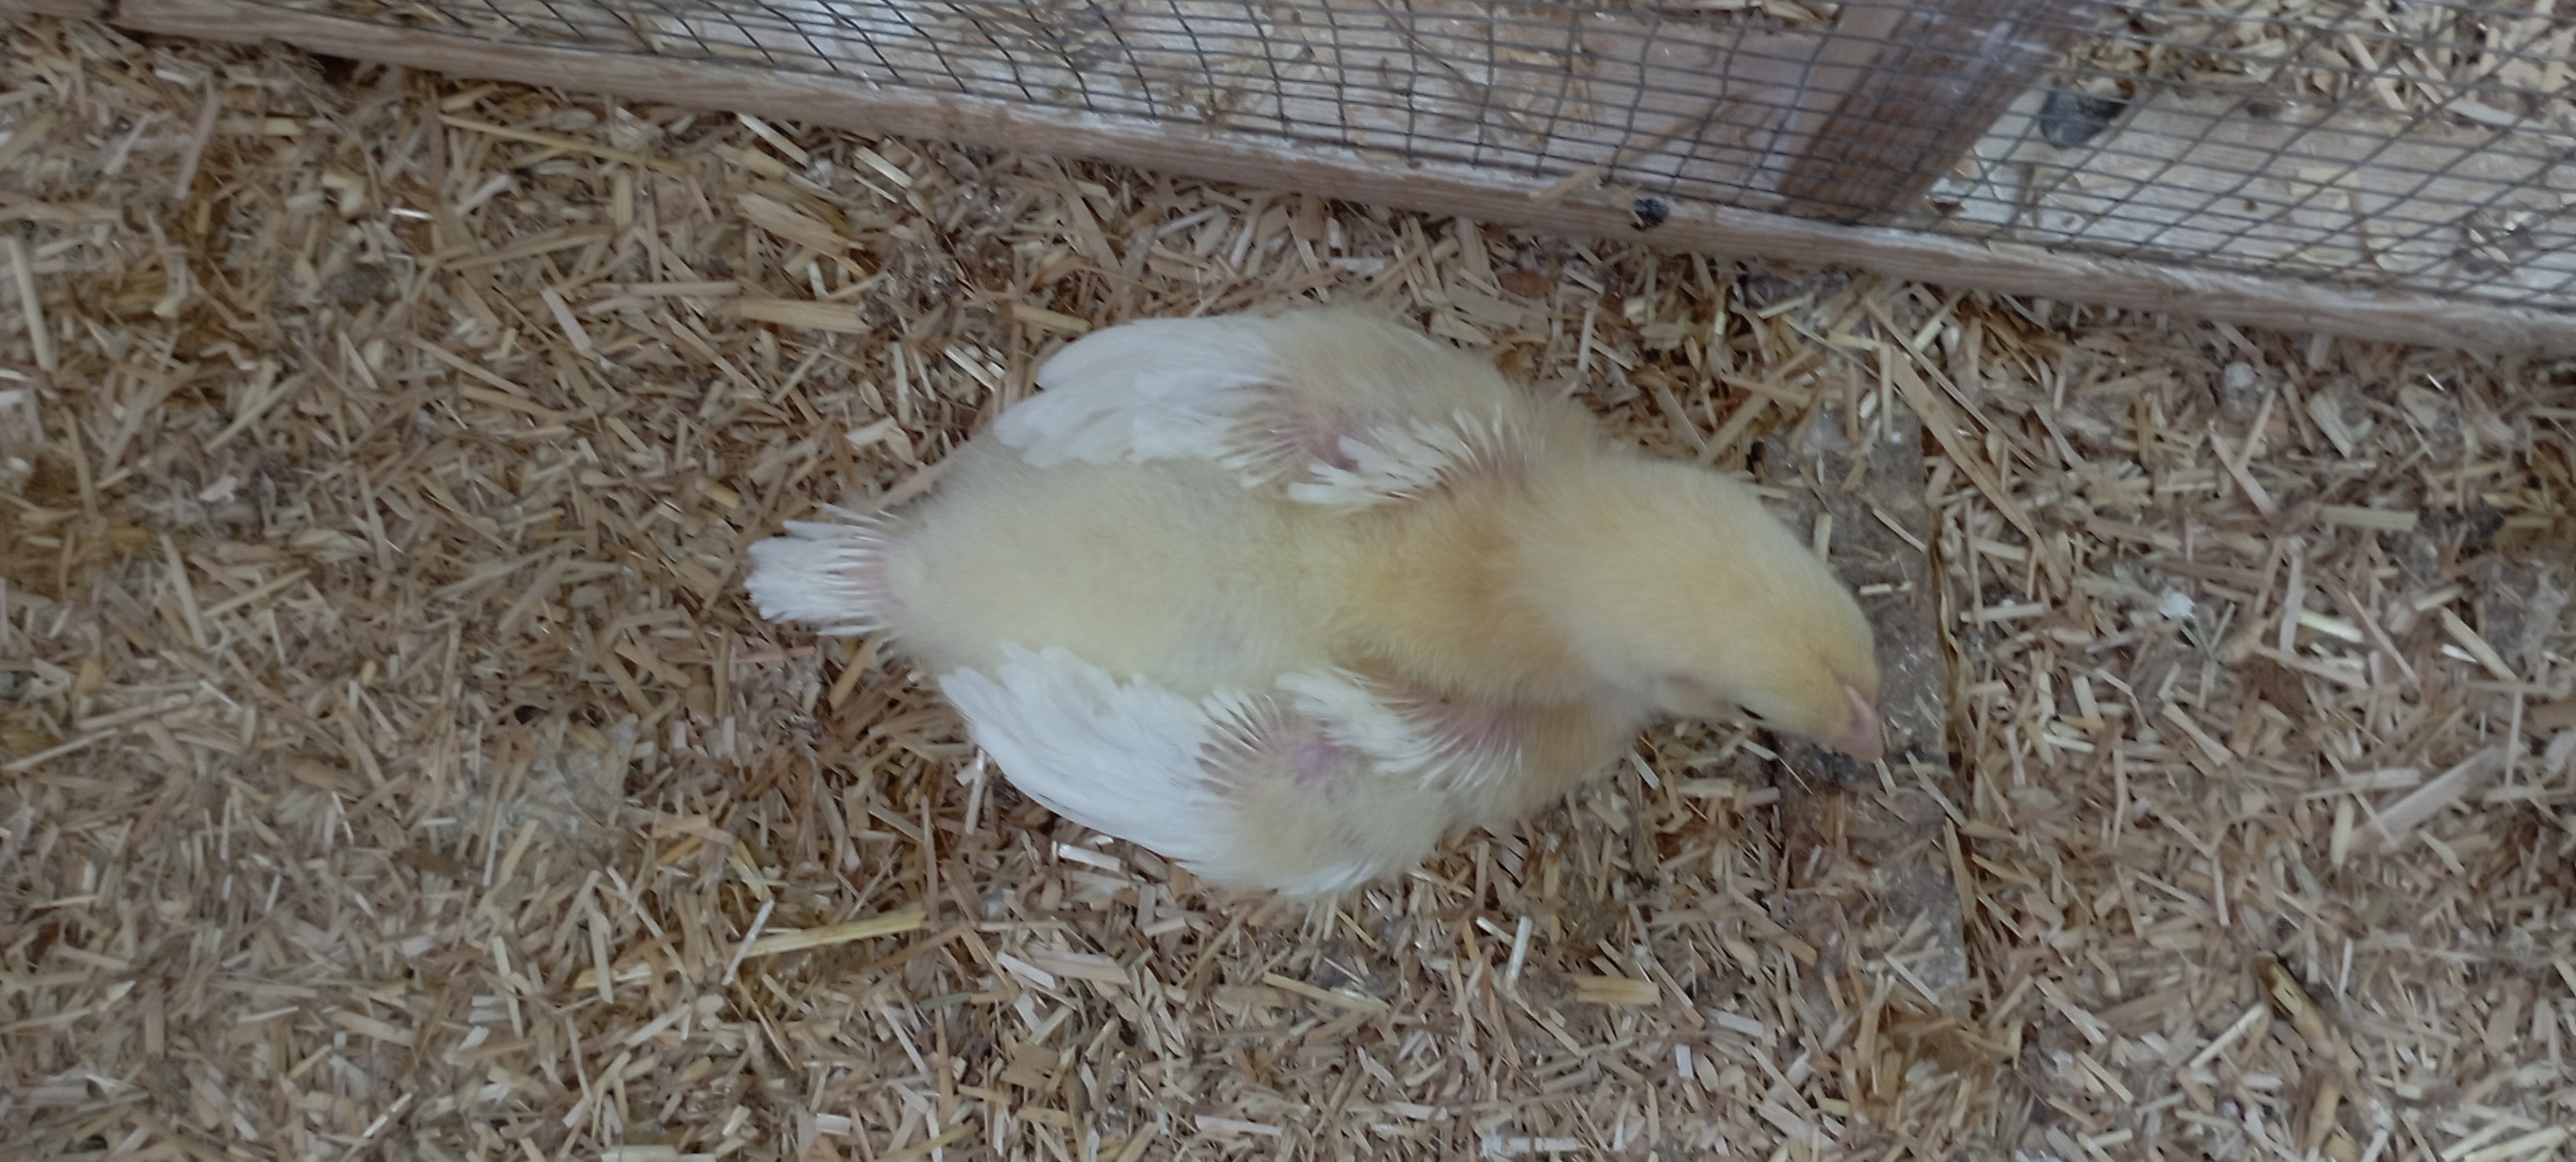
Weight: 321 g